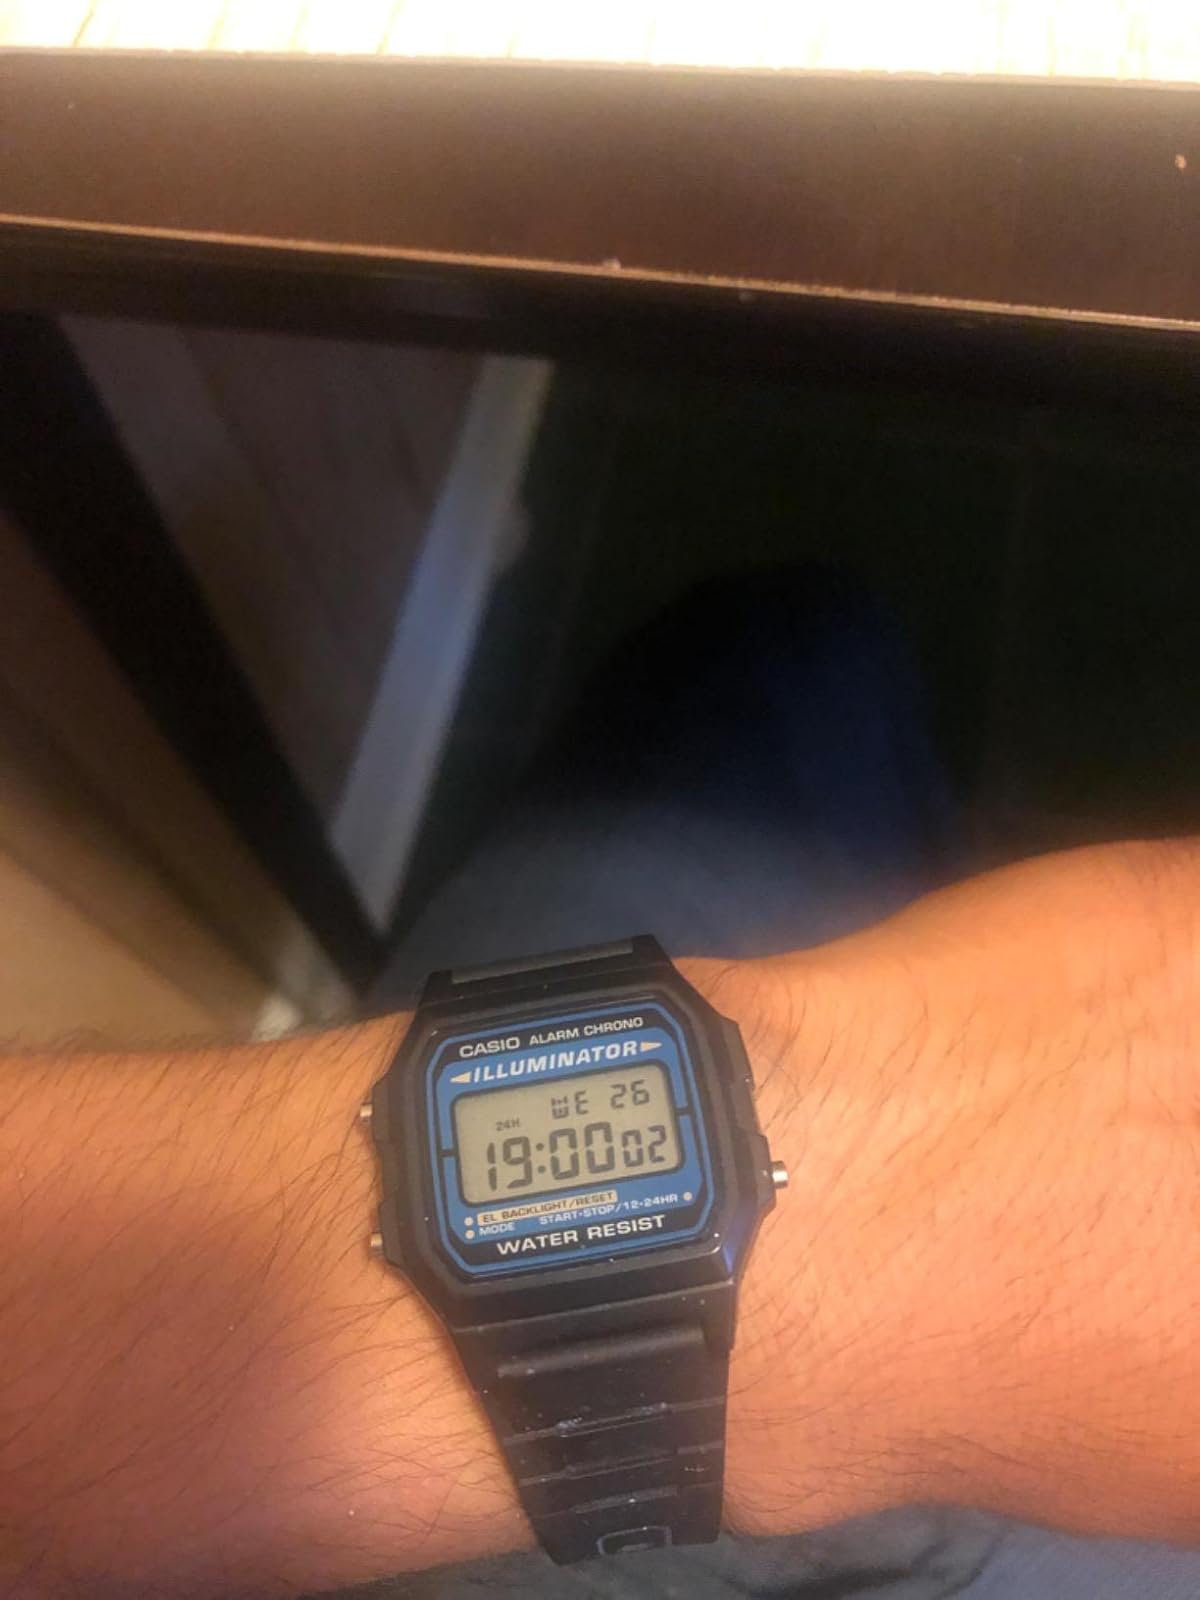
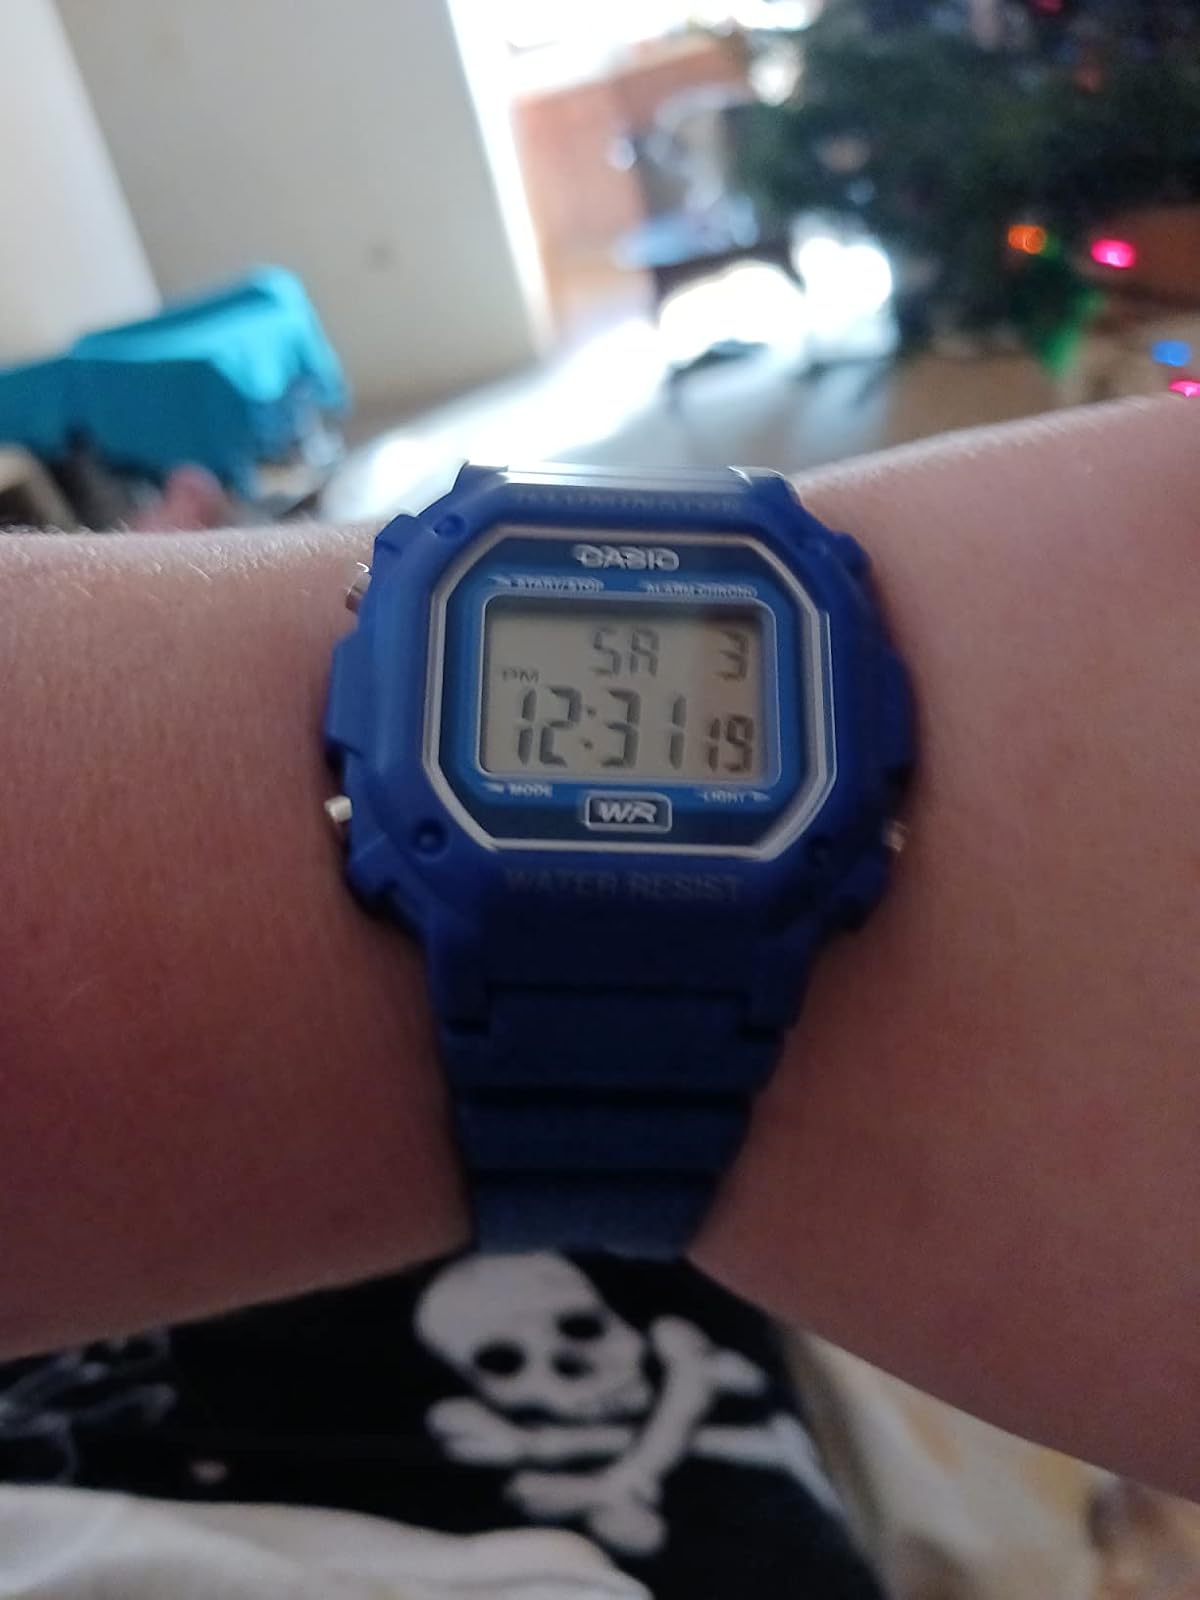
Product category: accessories_watch
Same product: no